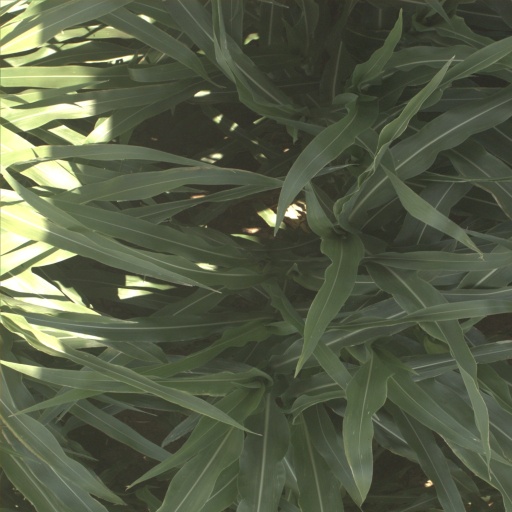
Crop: sorghum